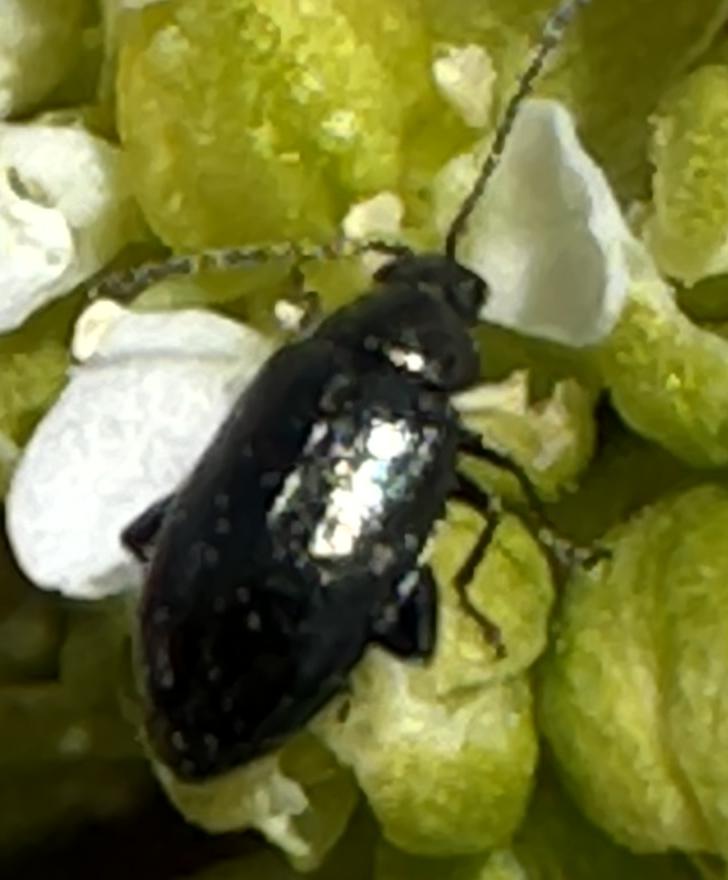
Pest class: crucifer_flea_beetle